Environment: real
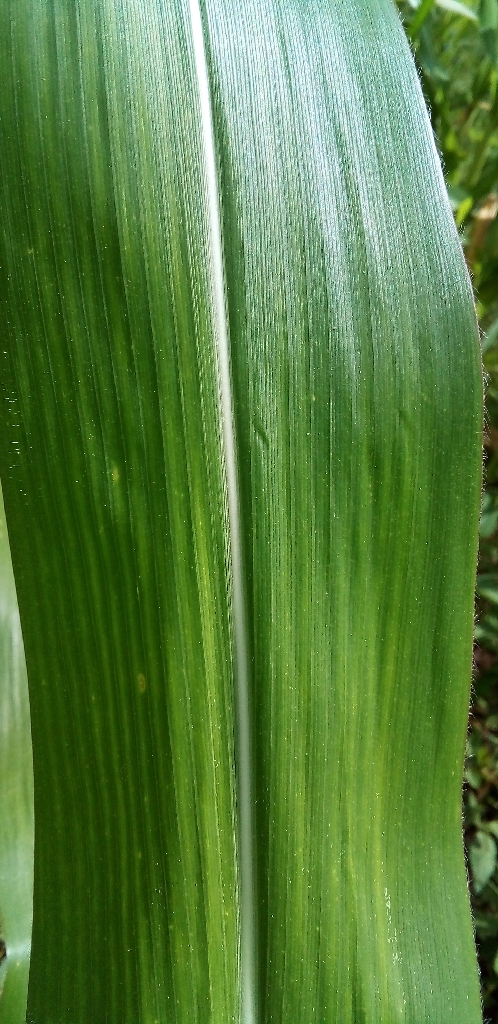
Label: healthy